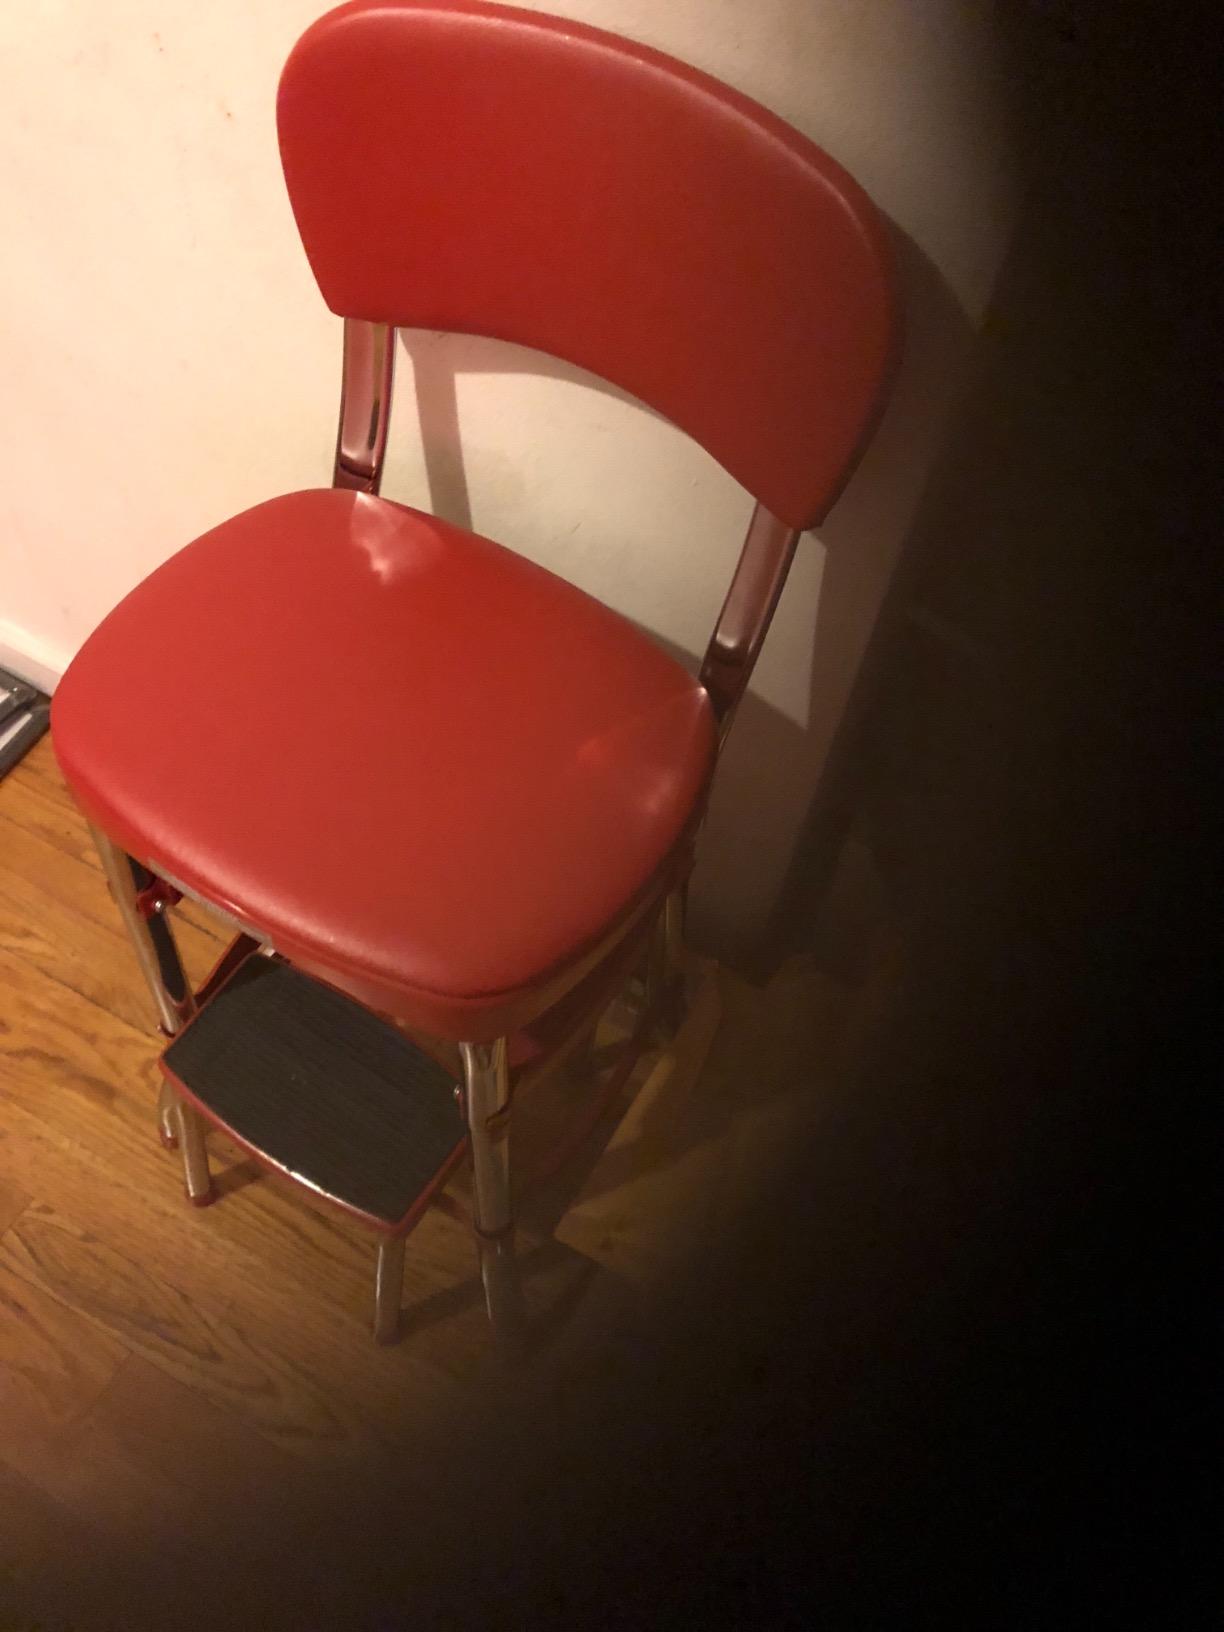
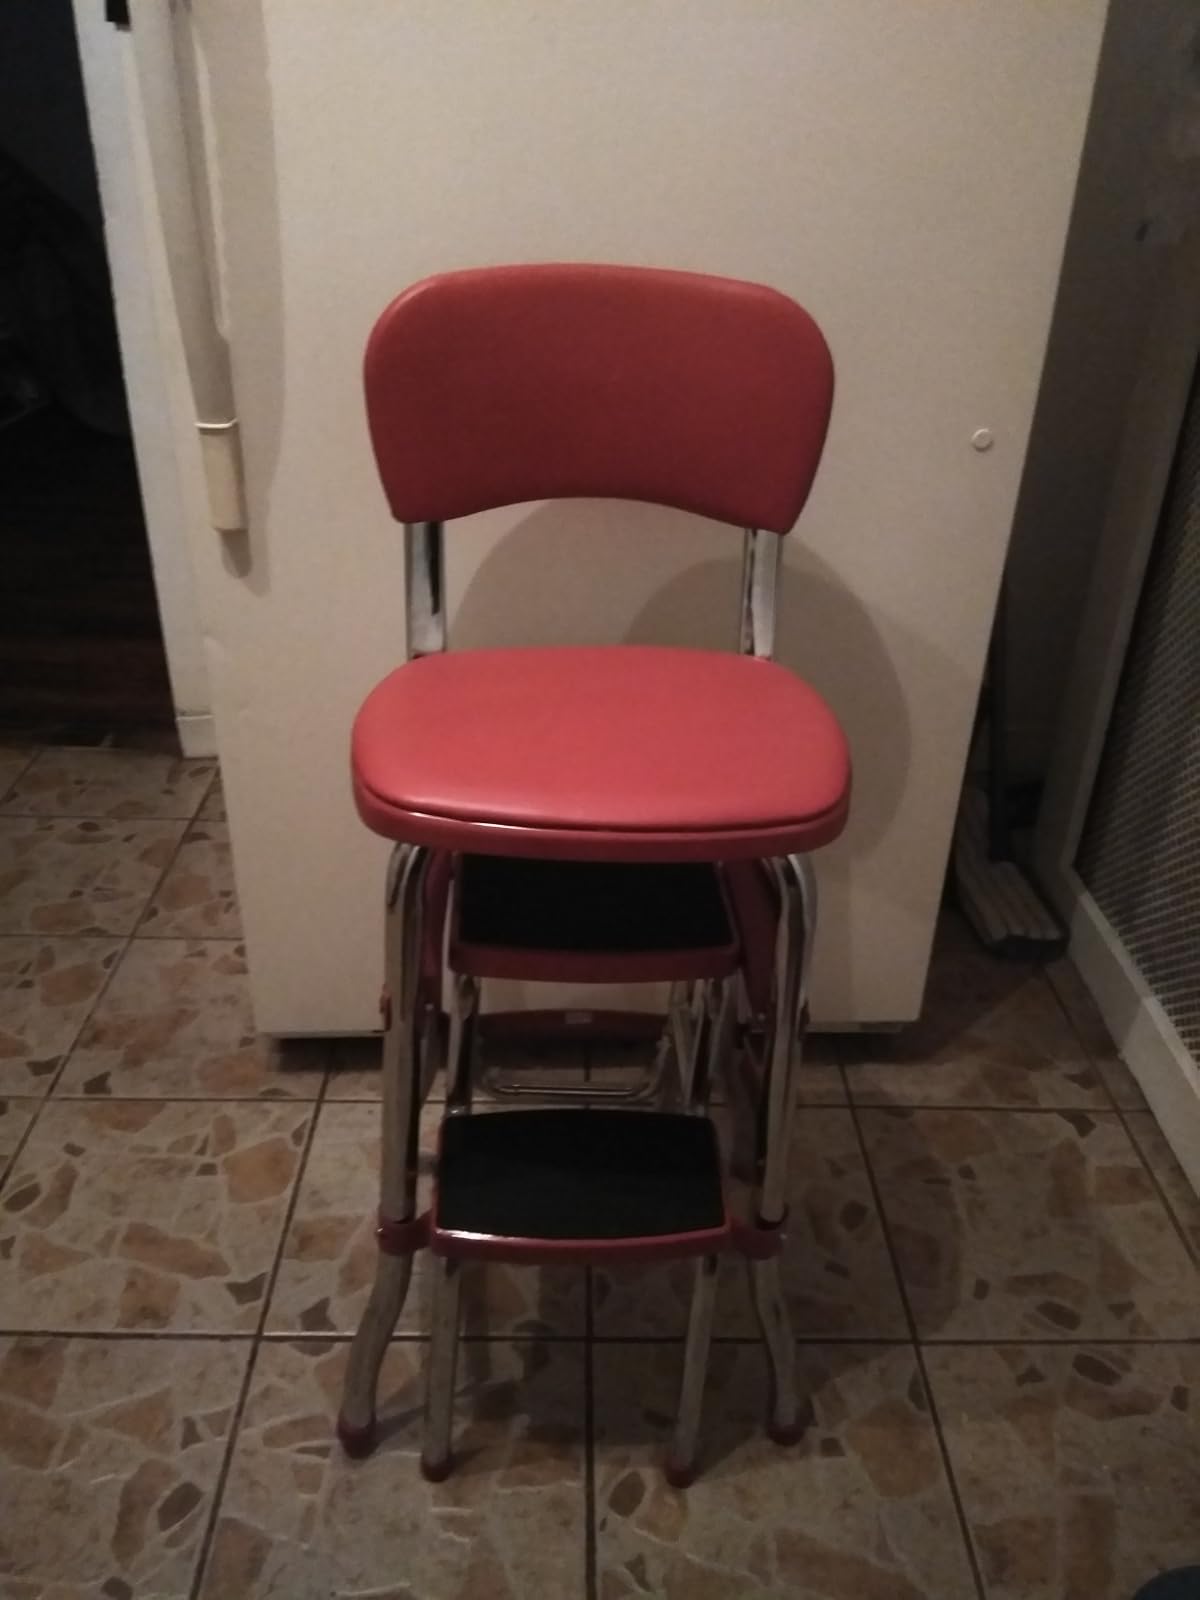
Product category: items_chair
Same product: yes